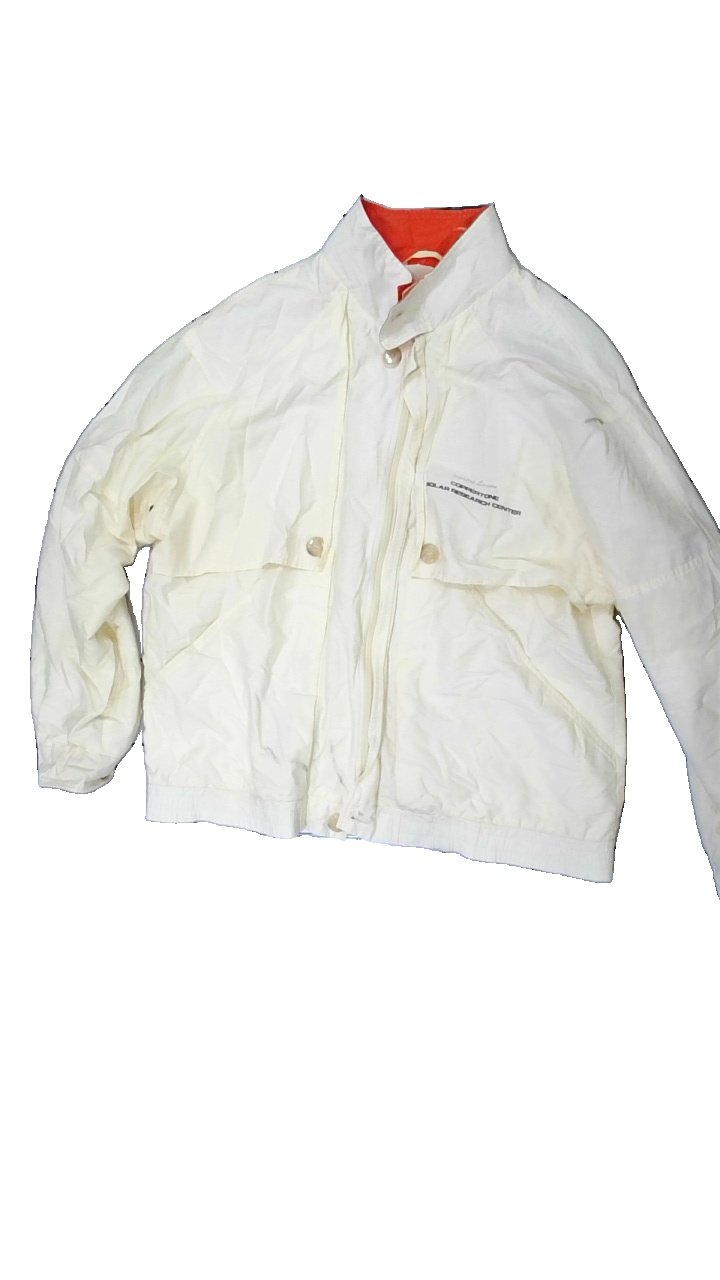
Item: Jacket (Unisex)
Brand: Missing
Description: gul jacka, svarta fläckar över hela och ojämn i färgen, avskavd i nacken och reklam text fram
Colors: Yellow, Red
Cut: Regular
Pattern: Other
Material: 59% cotton 41% nylone
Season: All
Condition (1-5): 1
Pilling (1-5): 5
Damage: avskavd i krage
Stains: Major
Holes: Minor
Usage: Export
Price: <50